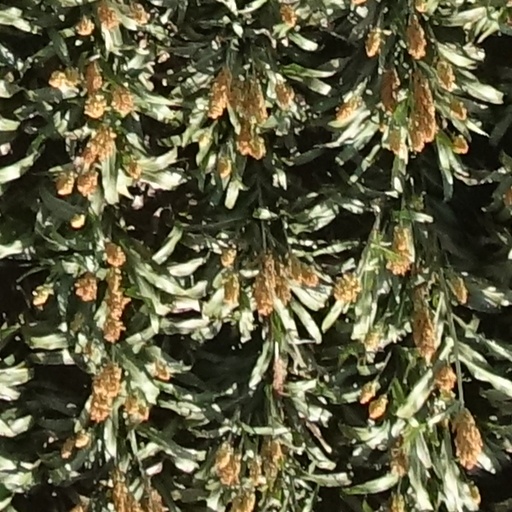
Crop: sorghum